26th Hussars

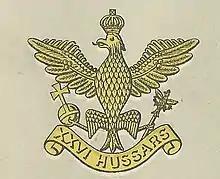
Cap Badge of the 26th Hussars "ca" 1941

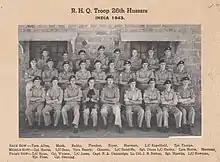
26th Hussars RHQ

The 26th Hussars was a cavalry regiment of the British Army from 1941 to 1943.